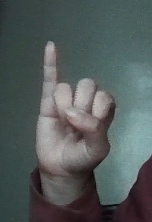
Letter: meem